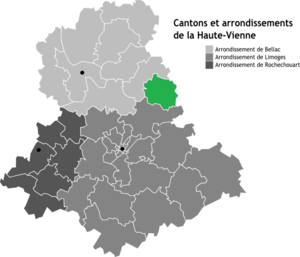
Carte des arrondissements de la Haute-Vienne
Le canton de Laurière est une ancienne division administrative française située dans le département de la Haute-Vienne et la région Nouvelle-Aquitaine. À la suite du redécoupage cantonal de 2014, le canton est fondu dans celui d'Ambazac.